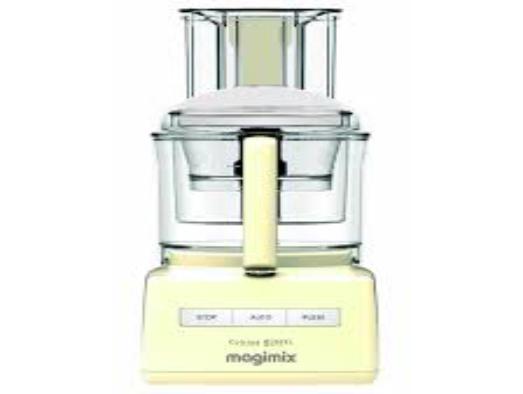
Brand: magimix
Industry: Necessities